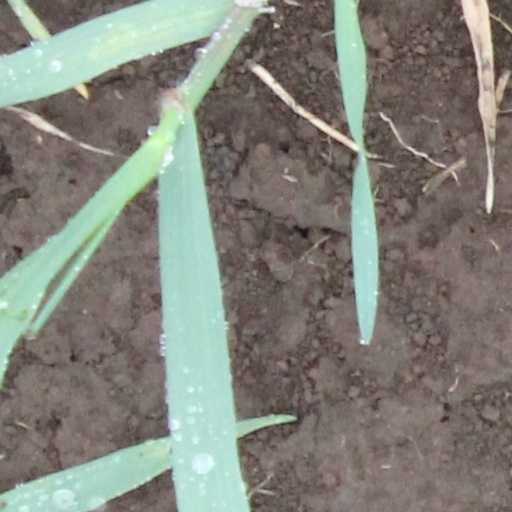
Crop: wheat